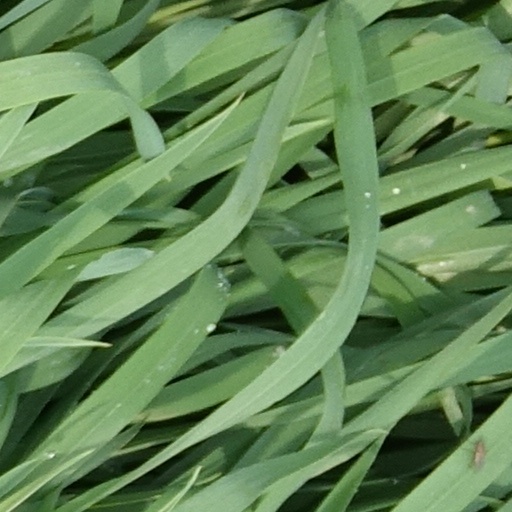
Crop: wheat